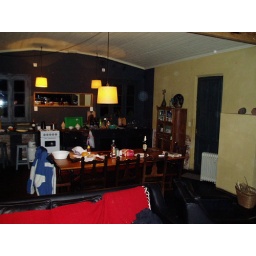
Not much beats an open fire, big kitchen table and absolute peace surronded by empty countryside